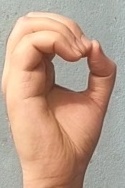
ASL sign: O